Sinanthropus

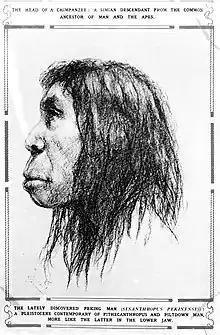
Illustration of Peking Man

Sinanthropus (from Sino-, "China", and anthro-, "man") is an archaic genus in the scientific classification system to which the early hominid fossils of Peking Man, Lantian Man, Nanjing Man, and Yuanmou Man were once assigned. All of them have now been reclassified as "Homo erectus", and the genus "Sinanthropus" is disused. Beginning in the year 1928 to the year 1937, 14 fragmented skulls belonging to the hominids were found in various locations in China. Peking and Chou K’ou-tien are two notable places with fossils found. It has been noted by researchers that it is likely that the found fragmented skulls were brought to the cave after being severed from the bodies they belonged to. This is very likely, because most of the found pieces are teeth and jaws. Some skulls are missing large parts which indicates separation before they were fossilized, not the loss of pieces due to fossilization process.